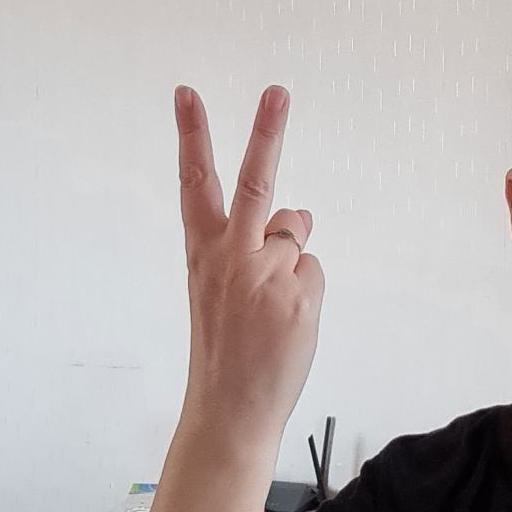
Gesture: peace_inverted